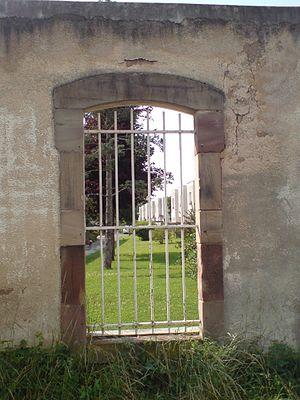
Ceci est un mur d'enceinte des anciennes casernes.
Lure, également connue sous le nom de cité du sapeur, est une commune française du département de la Haute-Saône en région Bourgogne-Franche-Comté. Ses habitants sont appelés les Lurons. Elle est le siège de la communauté de communes du Pays de Lure.